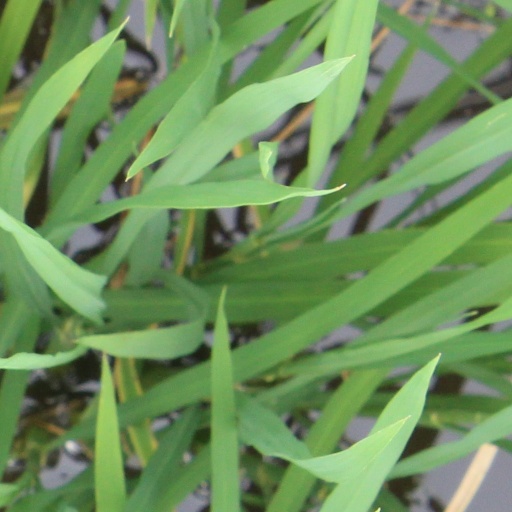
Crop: rice